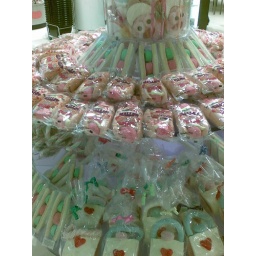
Saw these in that weird blue and silver building.